Thunderpants

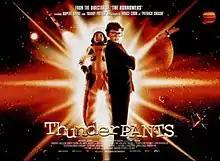
Theatrical release poster

Thunderpants is a 2002 family absurdist comedy film about a boy whose incredible capacity for flatulence gets him a job as an astronaut. The film was directed by Pete Hewitt, with the script was written by Phil Hughes, based on a story by Pete Hewitt about a boy who dreams of being a spaceman, despite his chronic flatulence.